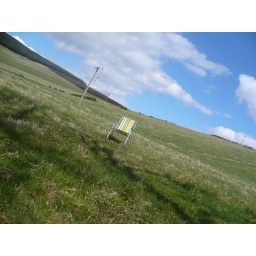
i decided to put a deck chair in a field and take a photo..i am normal